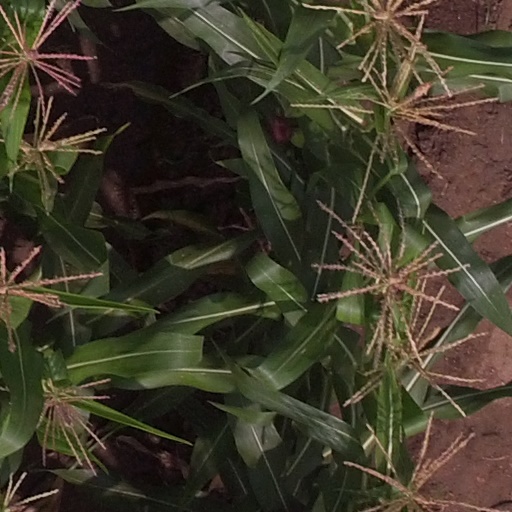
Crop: maize; corn